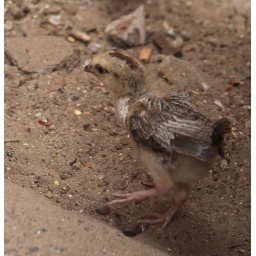
Super camouflage against dirty road